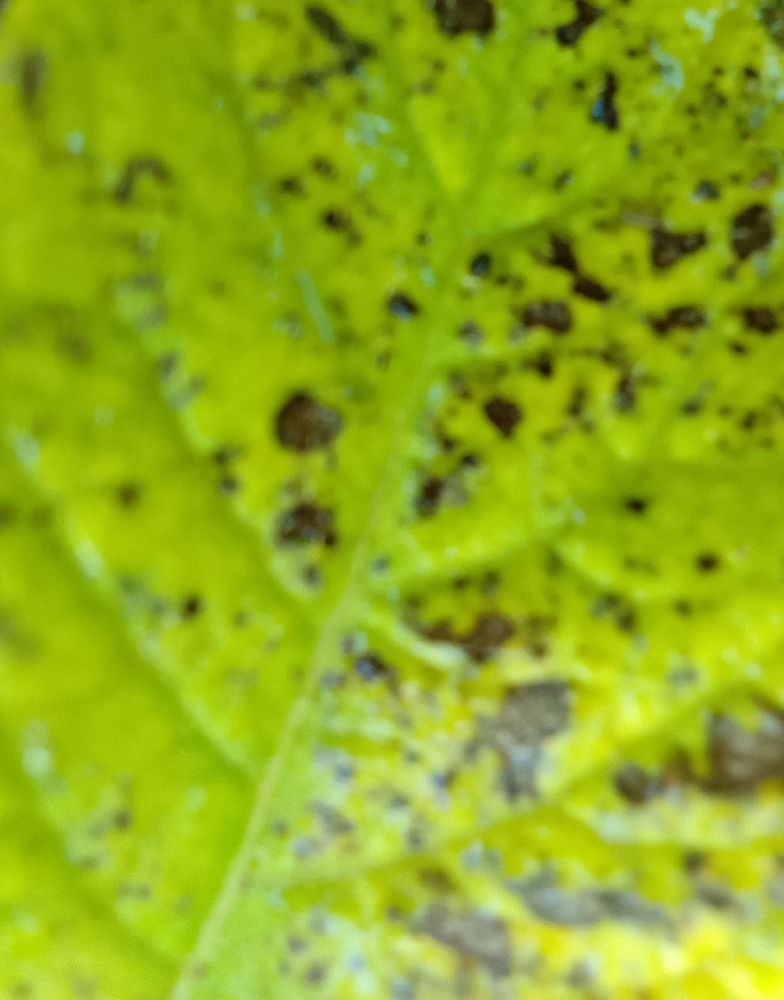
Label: Early blight